Alexander Petrov (chess player)

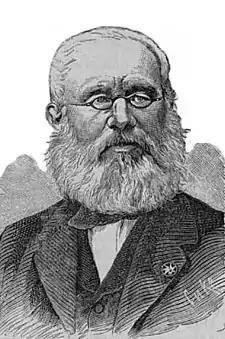
Alexander Petrov

Alexander Dmitrievich Petrov (February 12, 1794 – April 22, 1867) was a Russian chess player, chess composer, and chess writer.